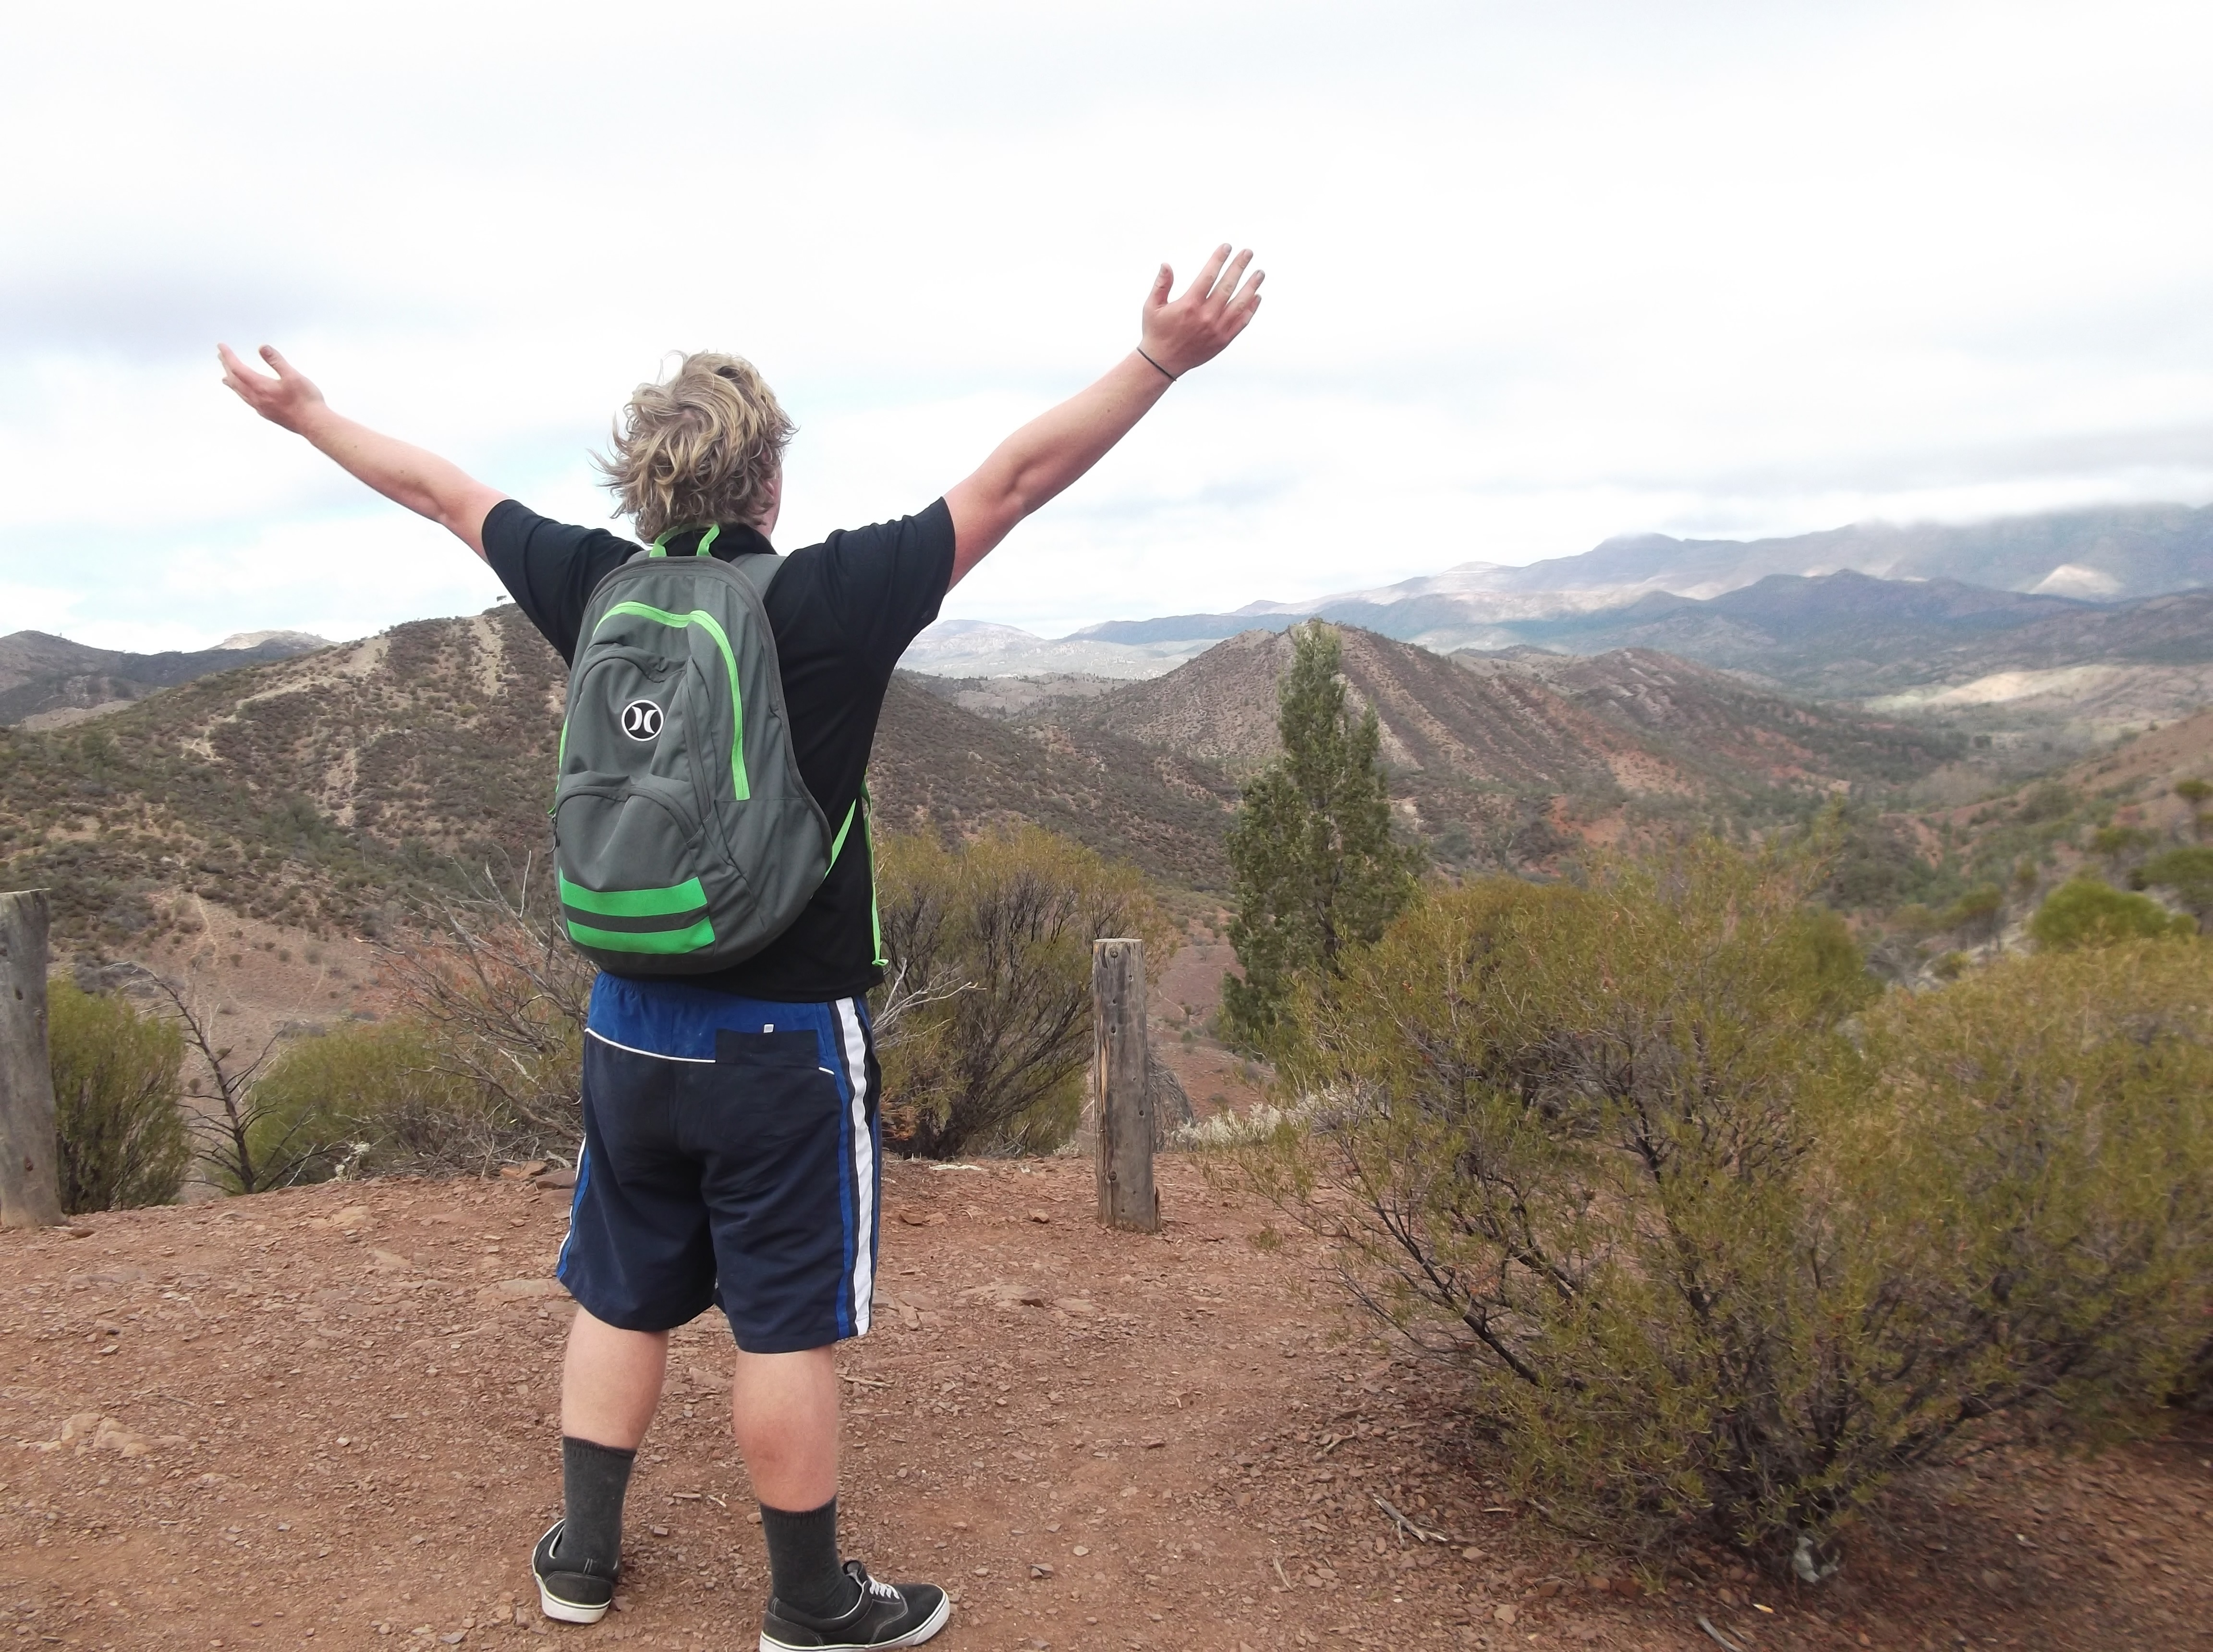
walking, hiking, arid, adventure, peak, hiker, scenery, extreme sport, happy, sports, top, human action, ultramarathon, mawson trail